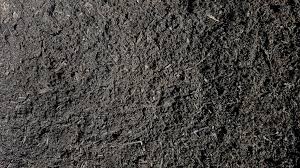
Soil type: Black Soil